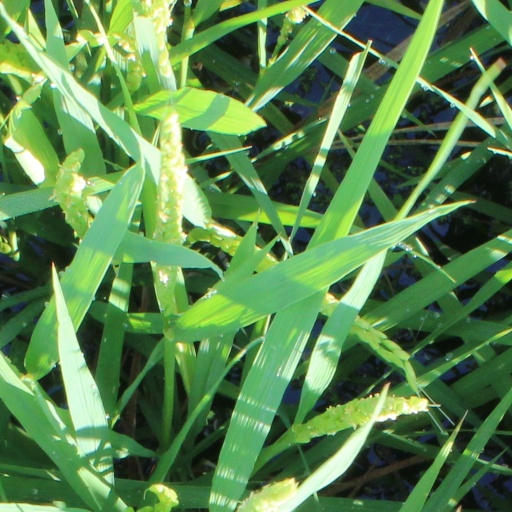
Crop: rice